Olaf Marschall

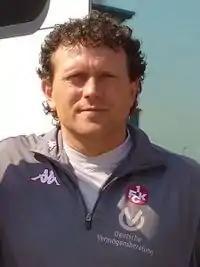
Marschall in 2005

Olaf Marschall (born 19 March 1966) is a German former professional footballer who played as a forward.